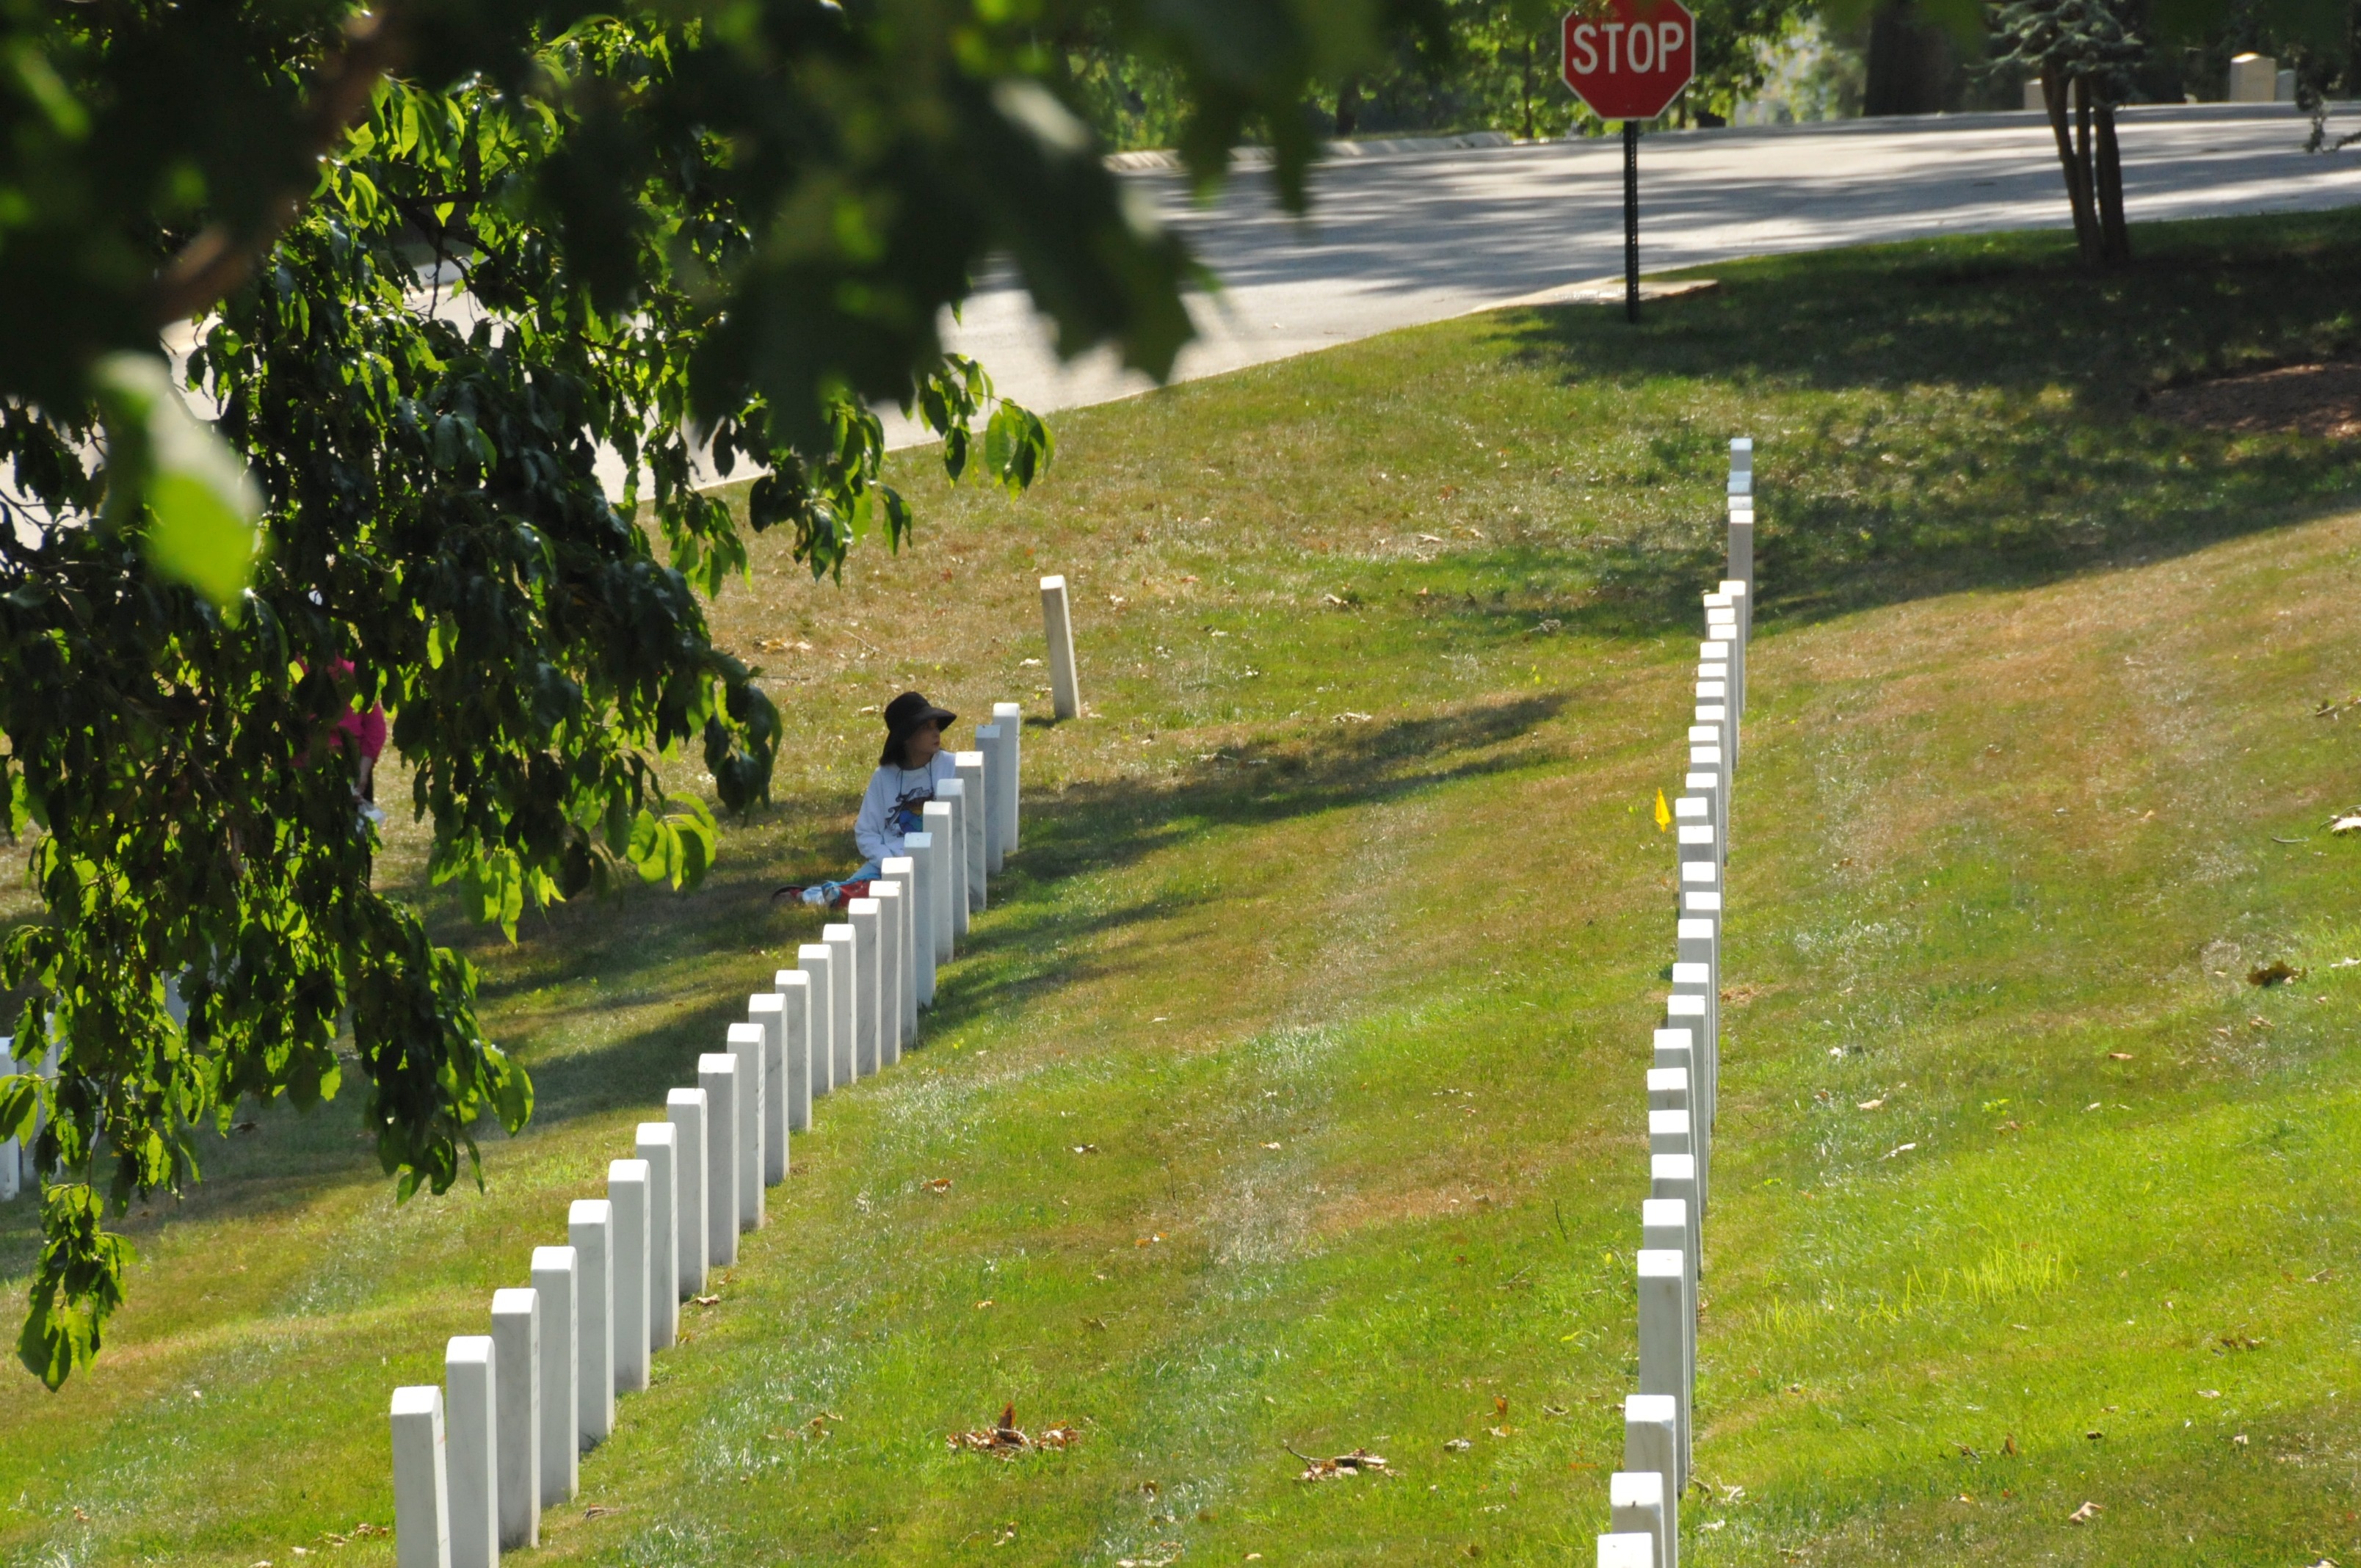
tree, grass, road, lawn, sidewalk, walkway, transport, soldier, memory, lane, waterway, memorial, shrub, graves, arlington, resting place, washington dc, residential area, visiting loved ones